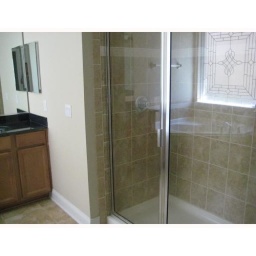
It has two stained glass privacy windows... one in the shower and one over the jacuzzi bath tub.